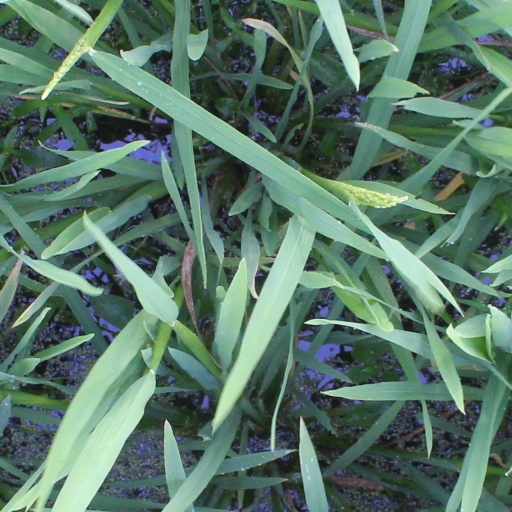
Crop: rice